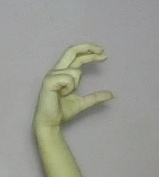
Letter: thal